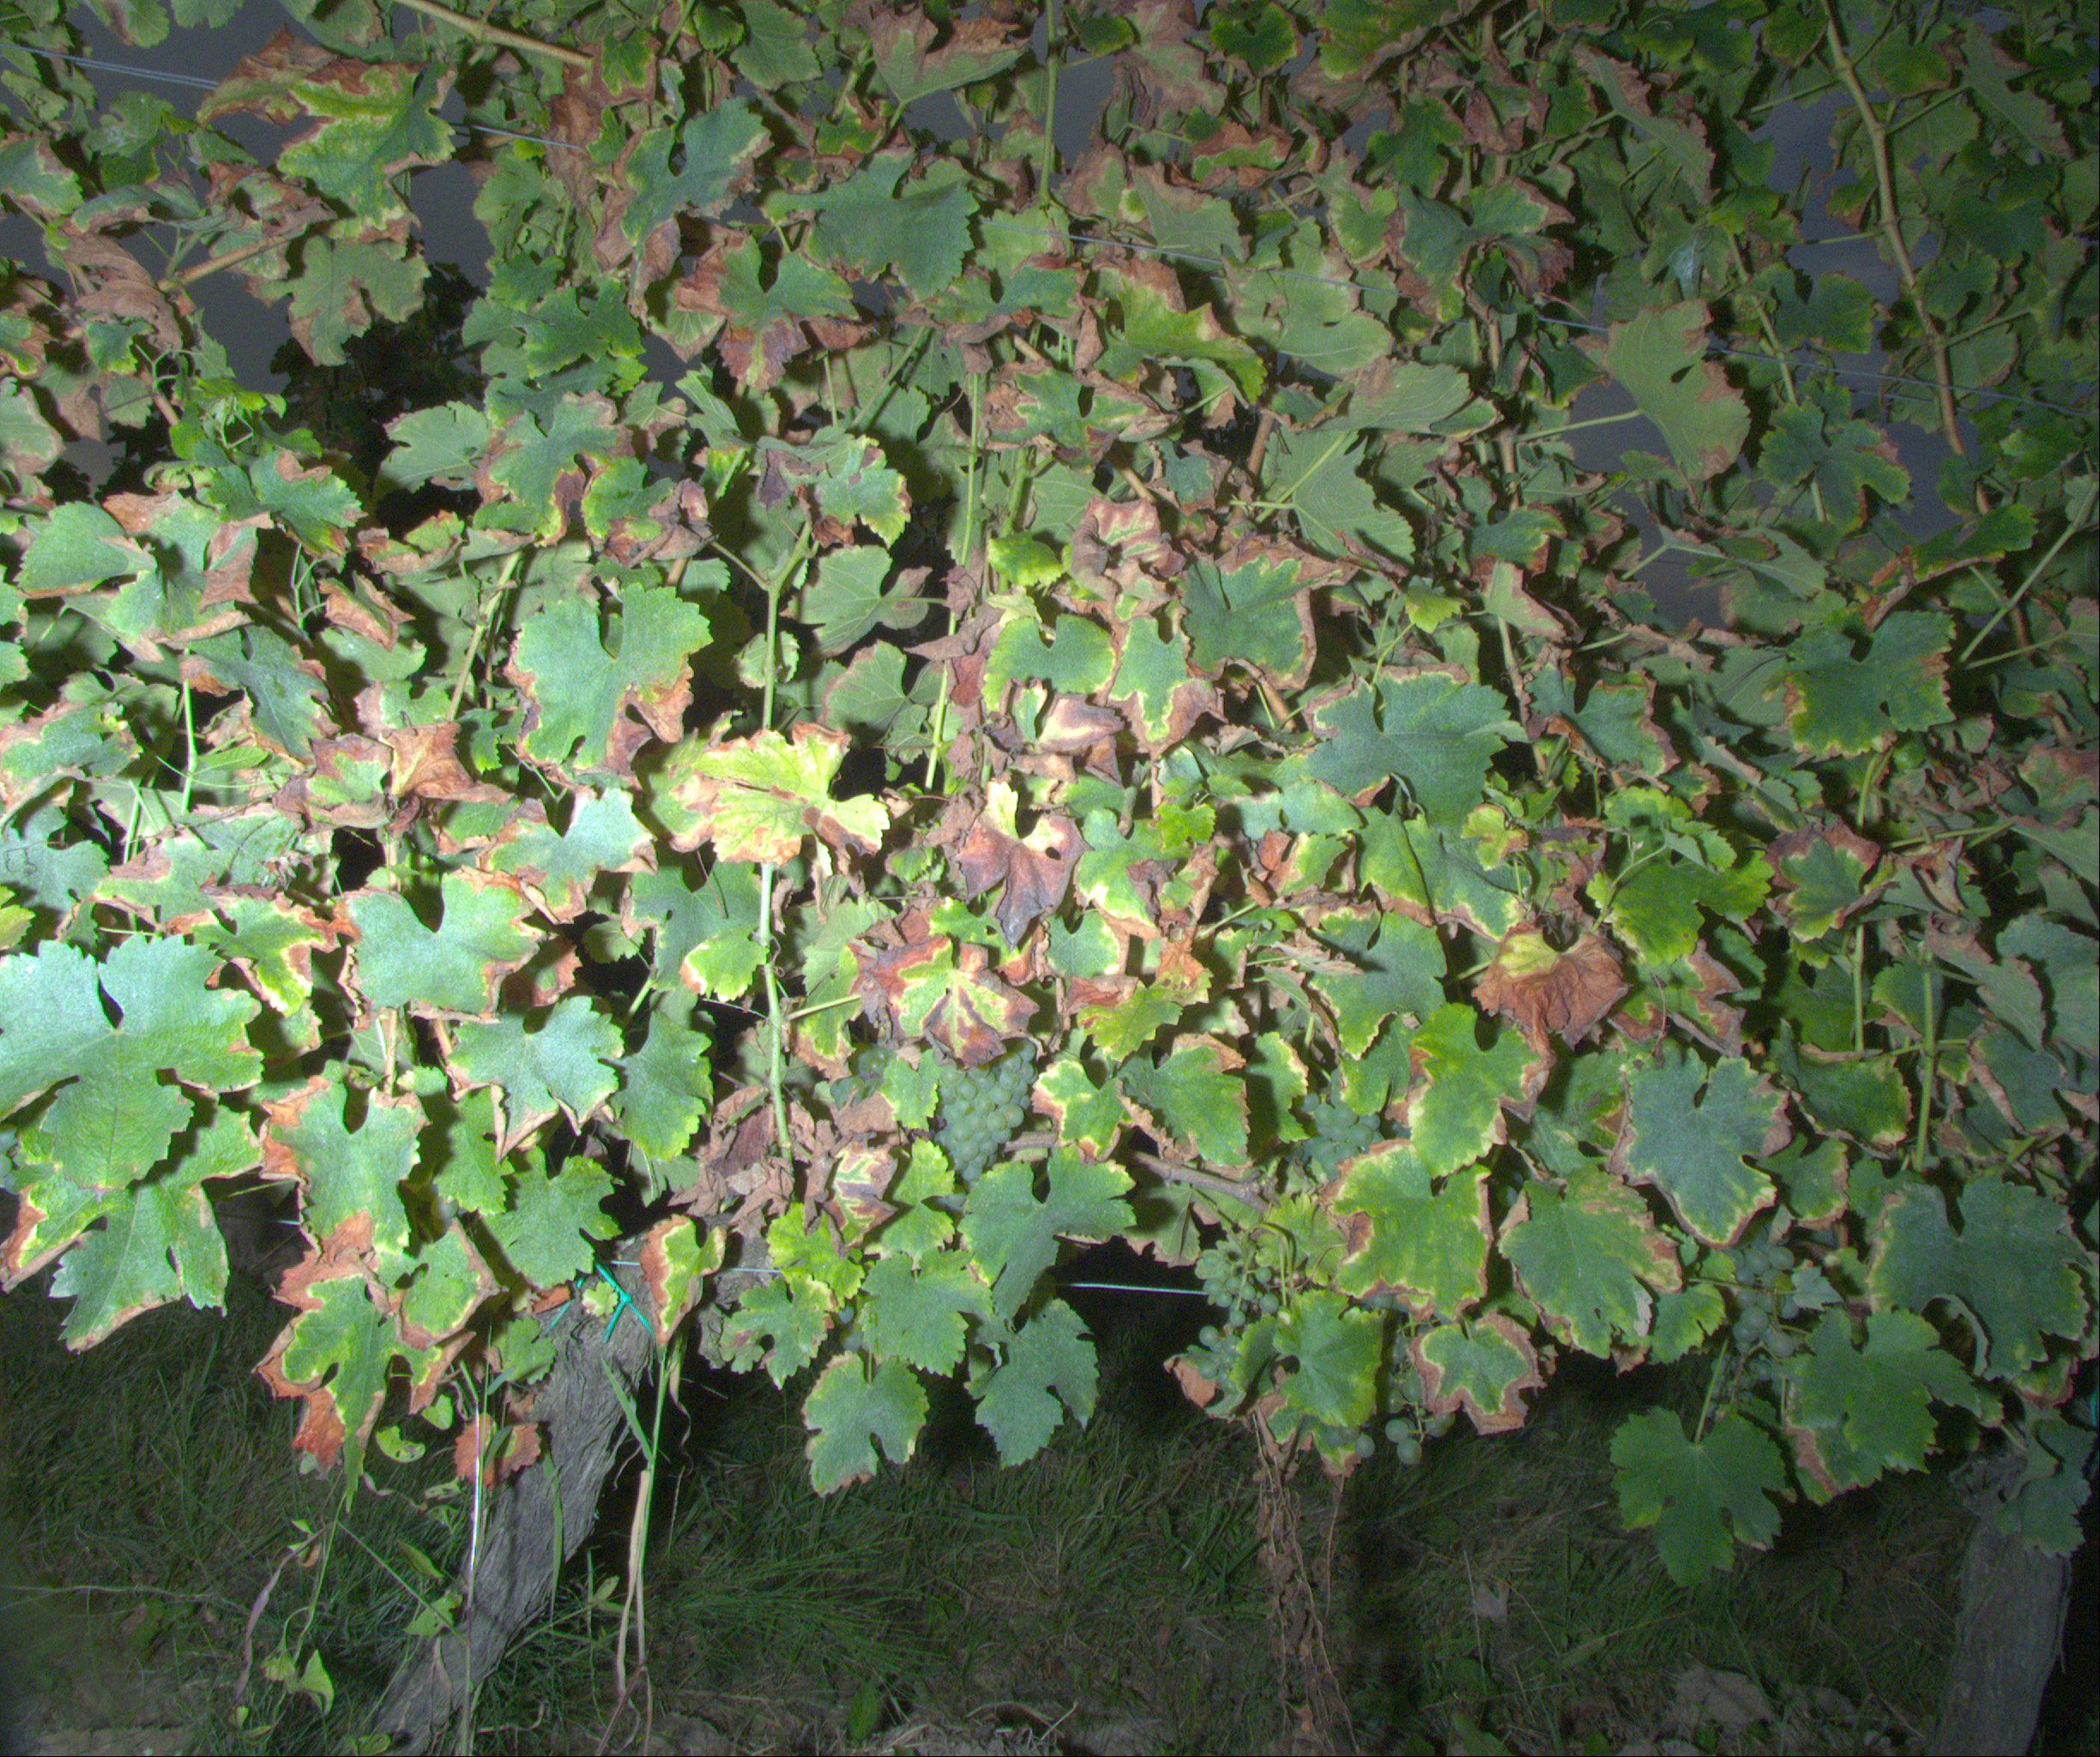
Grape variety: sauvignon-blanc
Disease: esca